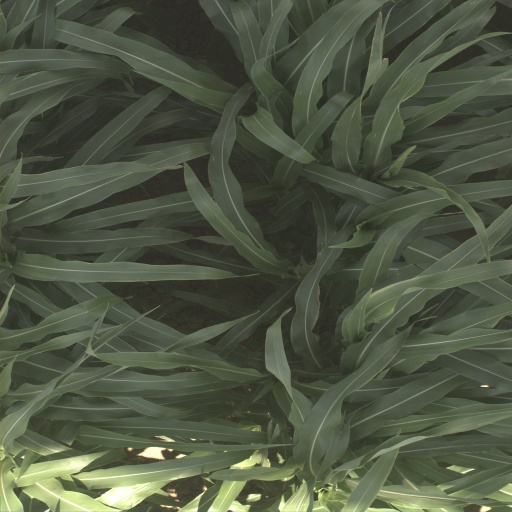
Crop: sorghum